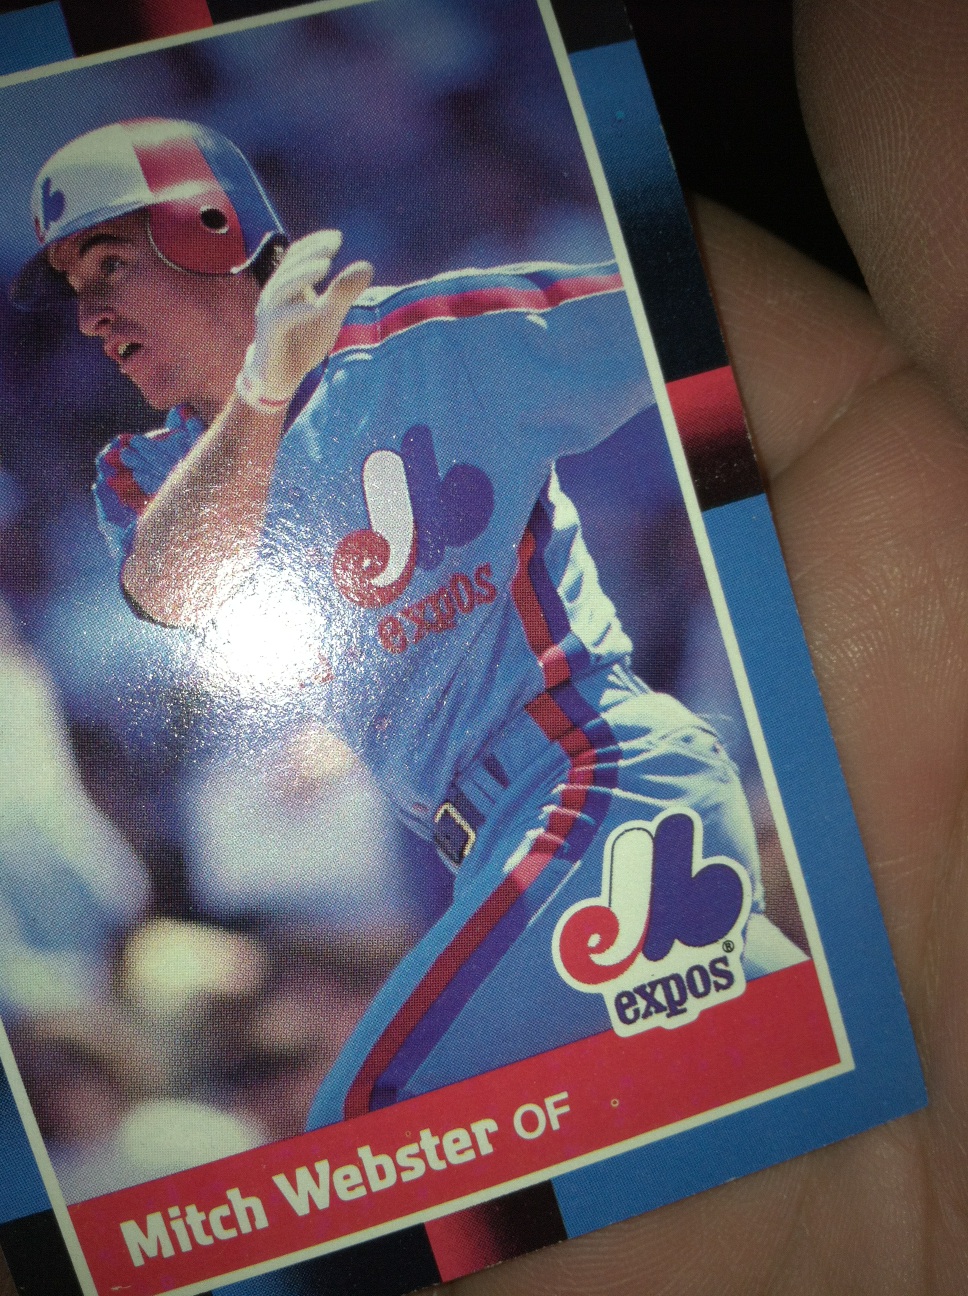Question: Can you tell me the guy's name?
Answer: mitch webster